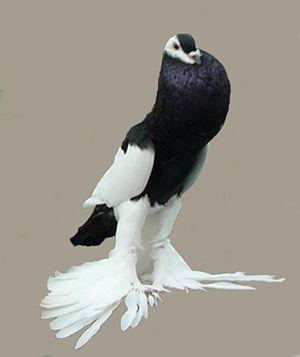
Les boulants forment un groupe de pigeons domestiques qui se distinguent des autres pigeons par un port très droit et surtout par un goitre qu'ils gonflent d'air. Les origines de ce type de pigeons sont controversées.